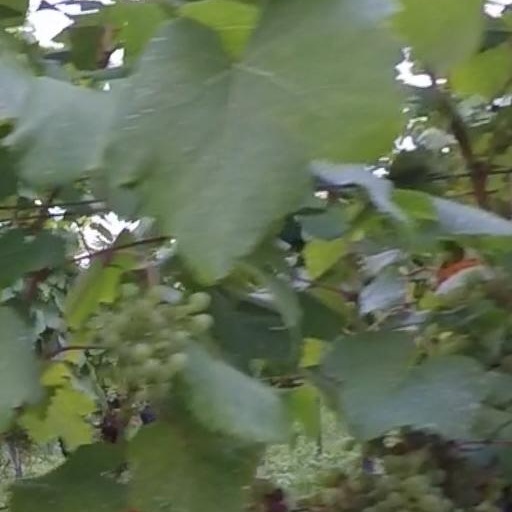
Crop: grape